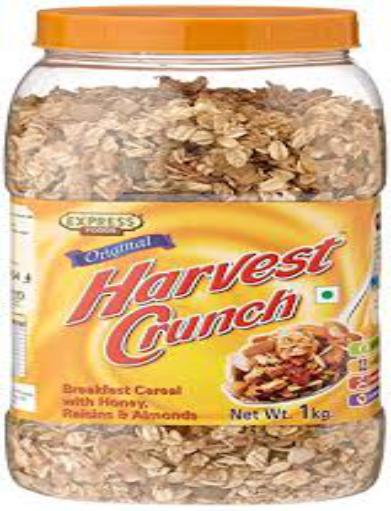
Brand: Harvest Crunch
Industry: Food